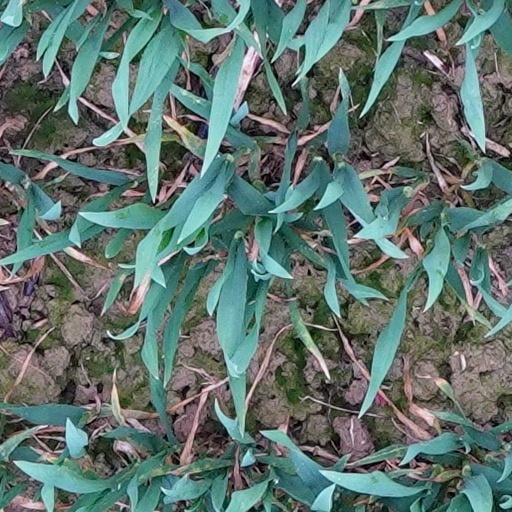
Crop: wheat